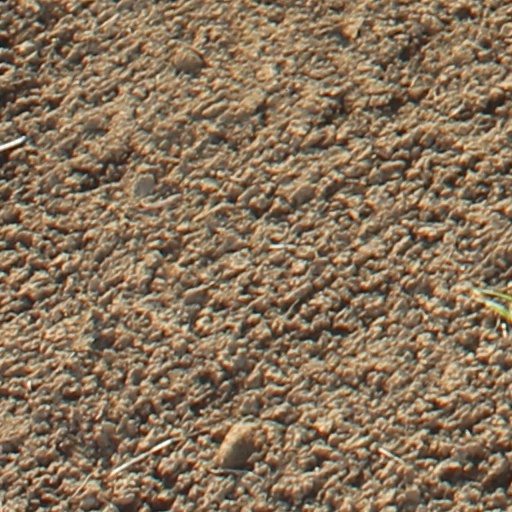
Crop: wheat